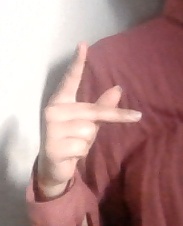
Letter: dha